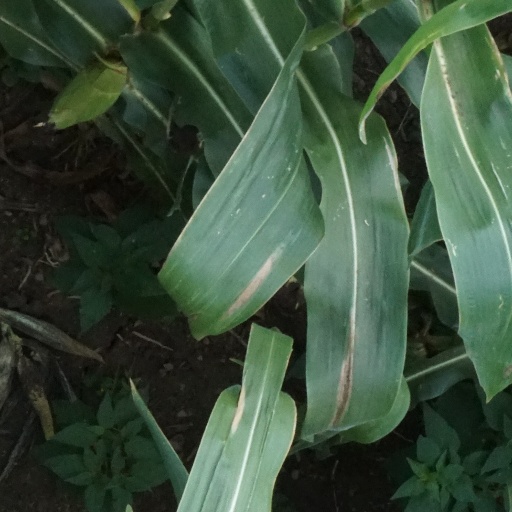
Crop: maize; corn